Milakatong La

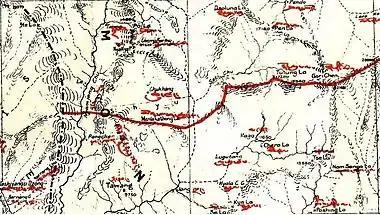
The 1914 McMahon Line map showing the India–Tibet boundary. It places Menlakathong La near the modern Bum La. The map also shows a "Chukang" (customs house) north of the pass.

The Ludlow–Sherriff expedition to Tibet identified the location of Milakatong La at , at the top of a branch valley of the Tsona Chu valley, leading down to the Tsechu village.